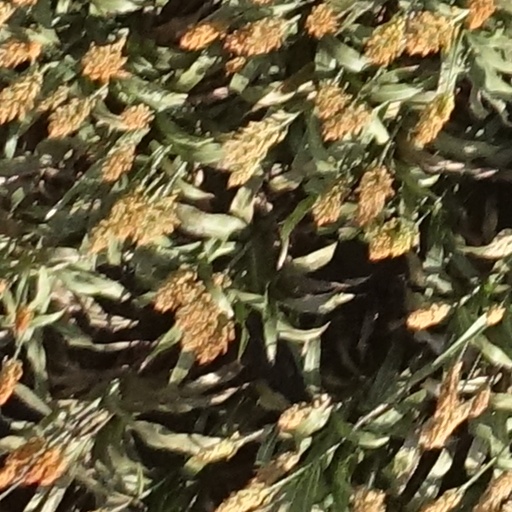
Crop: sorghum